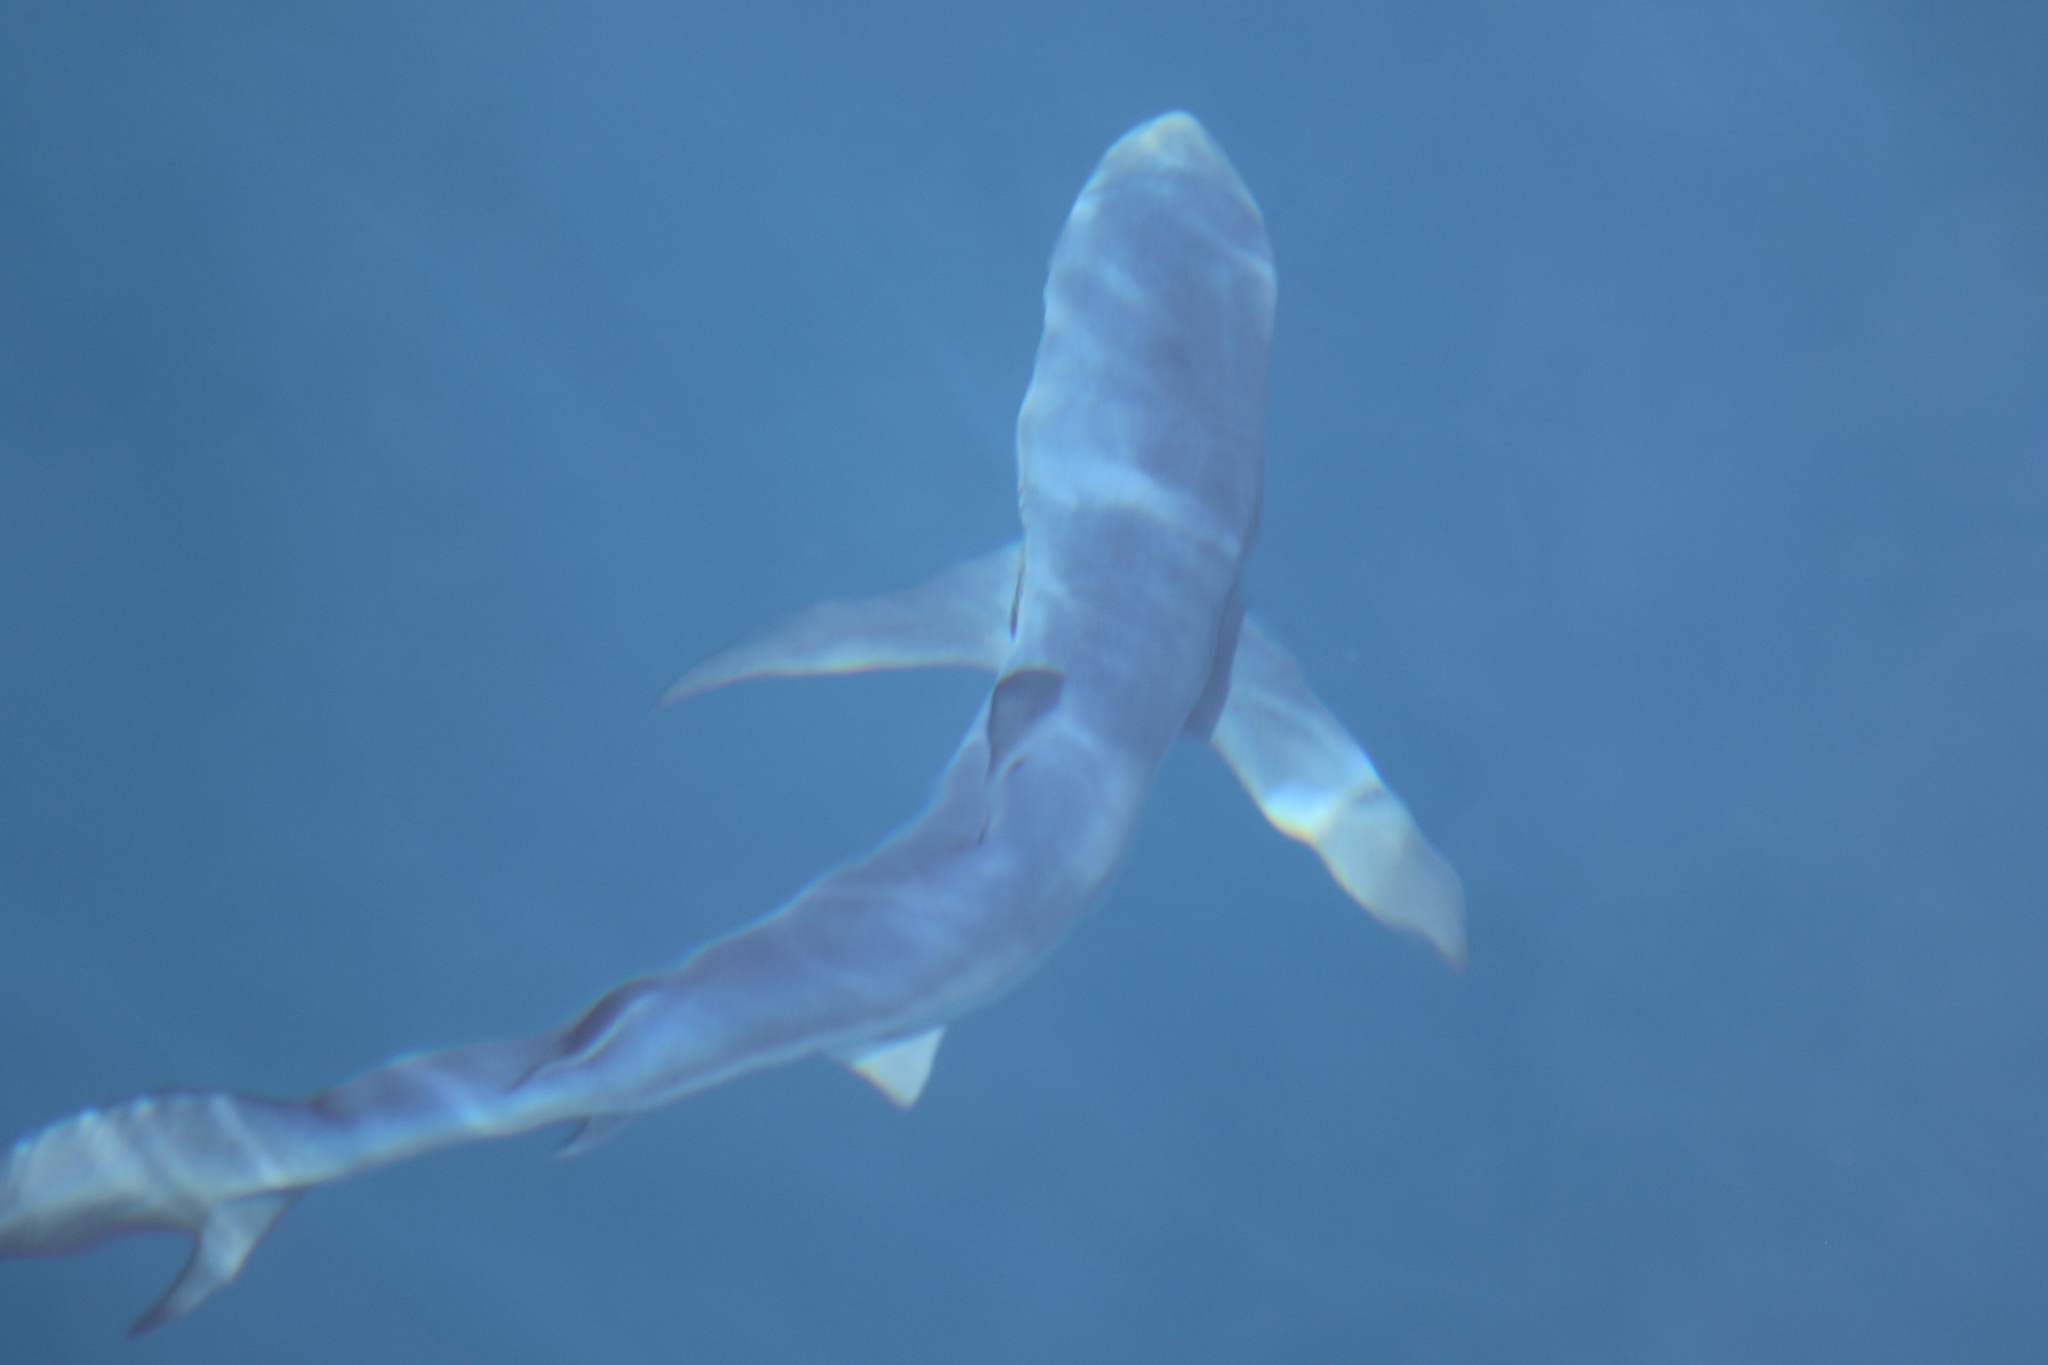
fish (species not among the labelled classes)